Crocodile

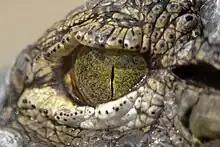
Crocodile eye

Size greatly varies among species, from the dwarf crocodile to the saltwater crocodile. Species of the dwarf crocodile "Osteolaemus" grow to an adult size of just , whereas the saltwater crocodile can grow to sizes over and weigh over . Several other large species can reach over long and weigh over . Crocodilians show pronounced sexual dimorphism, with males growing much larger and more rapidly than females. Despite their large adult sizes, crocodiles start their lives at around long. The largest species of crocodile is the saltwater crocodile, found in eastern India, northern Australia, throughout South-east Asia, and in the surrounding waters.